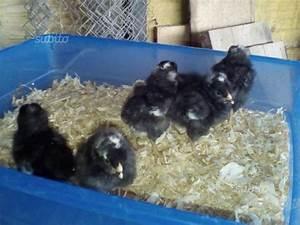
chicken